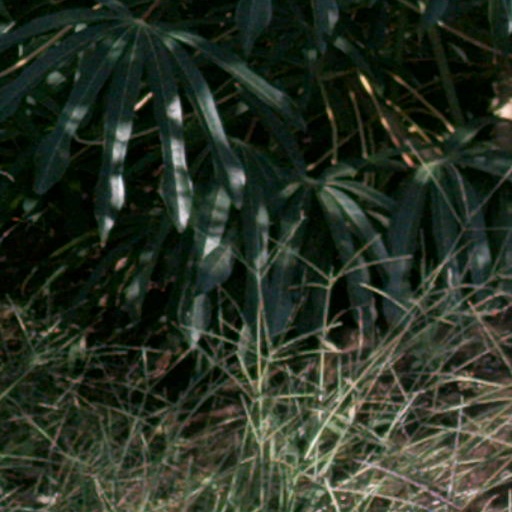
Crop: cassava